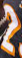
Number: 2